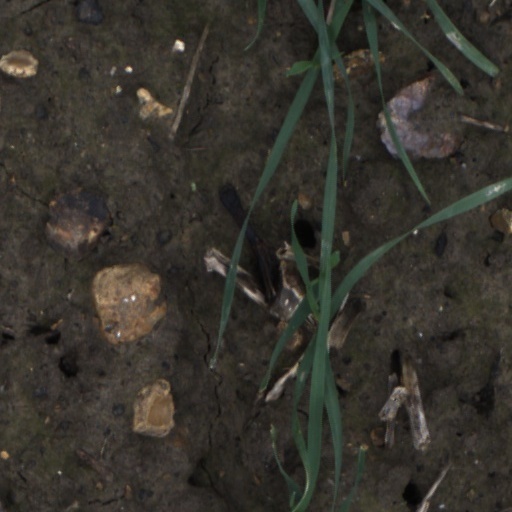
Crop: wheat